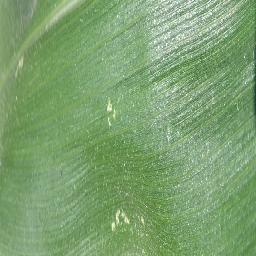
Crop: corn
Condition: (maize)_healthy